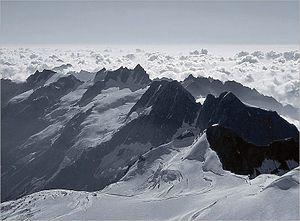
Le Grand Paradis est un sommet des Alpes italiennes occidentales situé entre la province de la Vallée d'Aoste et la ville métropolitaine de Turin. Son altitude est de 4 061 mètres. Il fait partie du massif du Grand-Paradis dont il est le plus haut et le seul à dépasser les 4 000 m. Il est réputé comme un des « 4 000 » des Alpes les plus accessibles. Il sert souvent de première ascension aux alpinistes débutants.
Le massif du Grand-Paradis est un massif des Alpes situé entre la Vallée d'Aoste et le Piémont.